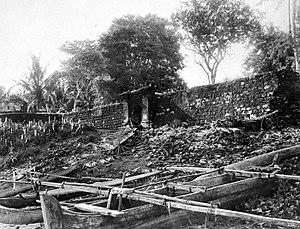
Pirogues à balancier, sous les murs de la forteresse ""Horn"" construite à Pelauw, Haruku, 1939, Indonésie"